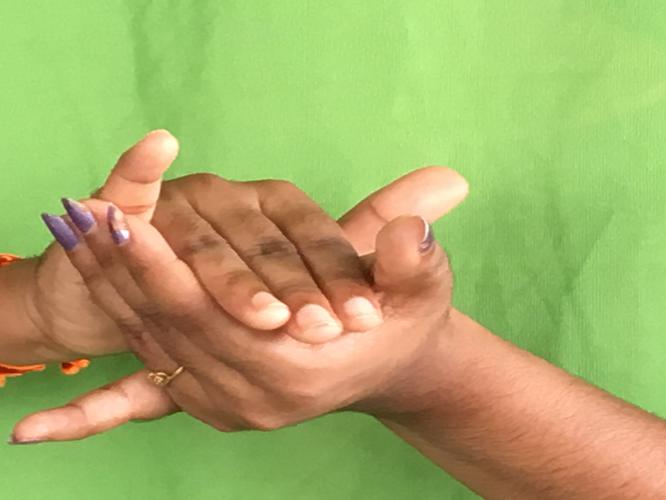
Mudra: Kurma
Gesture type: double_hand